Gábor Kornél Tolnai

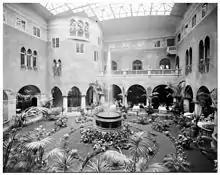
Grand Hotel Royal "Winter garden", Stockholm. (Photo from 1909).

Gábor Kornél Tolnai was the son of Gábor Tolnai and his wife Ilona Tolnai. His father was active in the Magyar Államvasutak, the Hungarian State Railways, popularly MÁV.